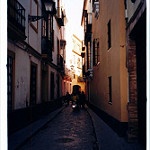
Label: street